Ellicott City station

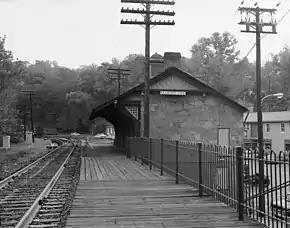
Ellicott City station in 1970

The railroad's inaugural trip from Baltimore to Ellicott's Mills has held on May 22, 1830, with horse-drawn rail cars. Regular passenger service began on May 24.